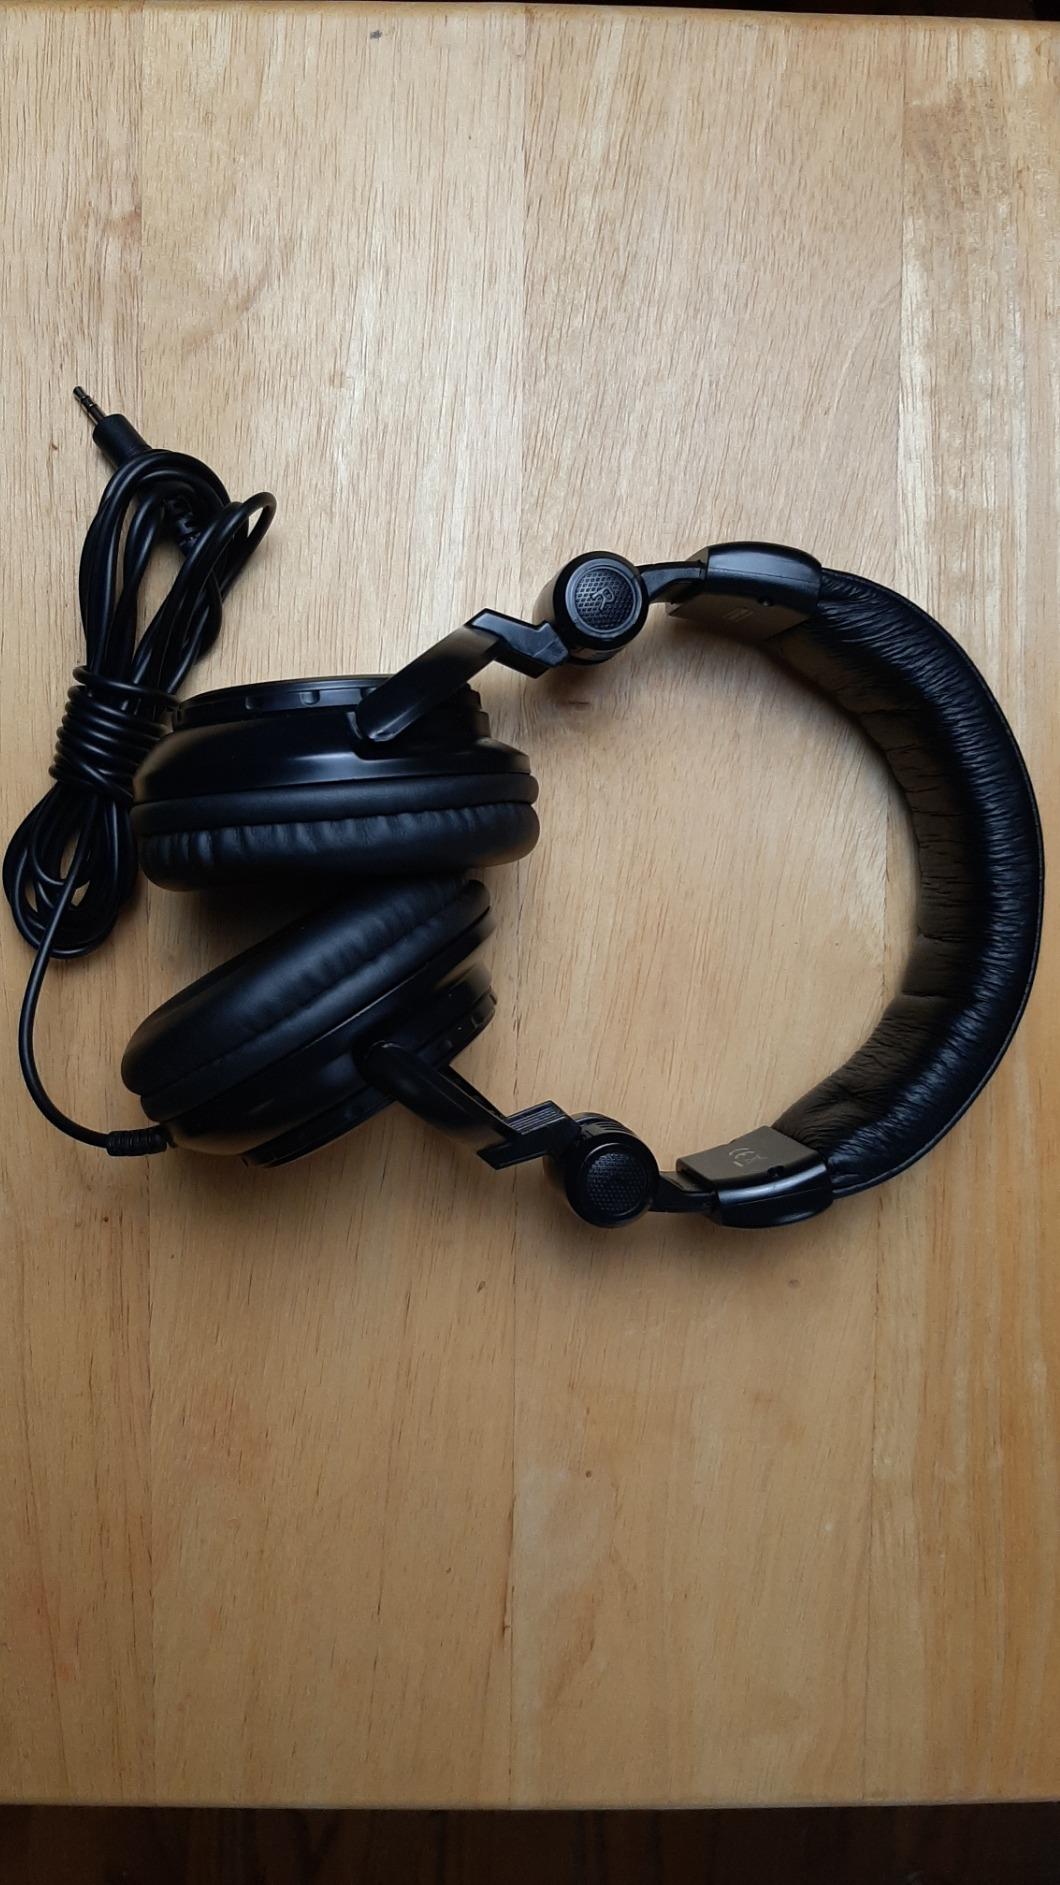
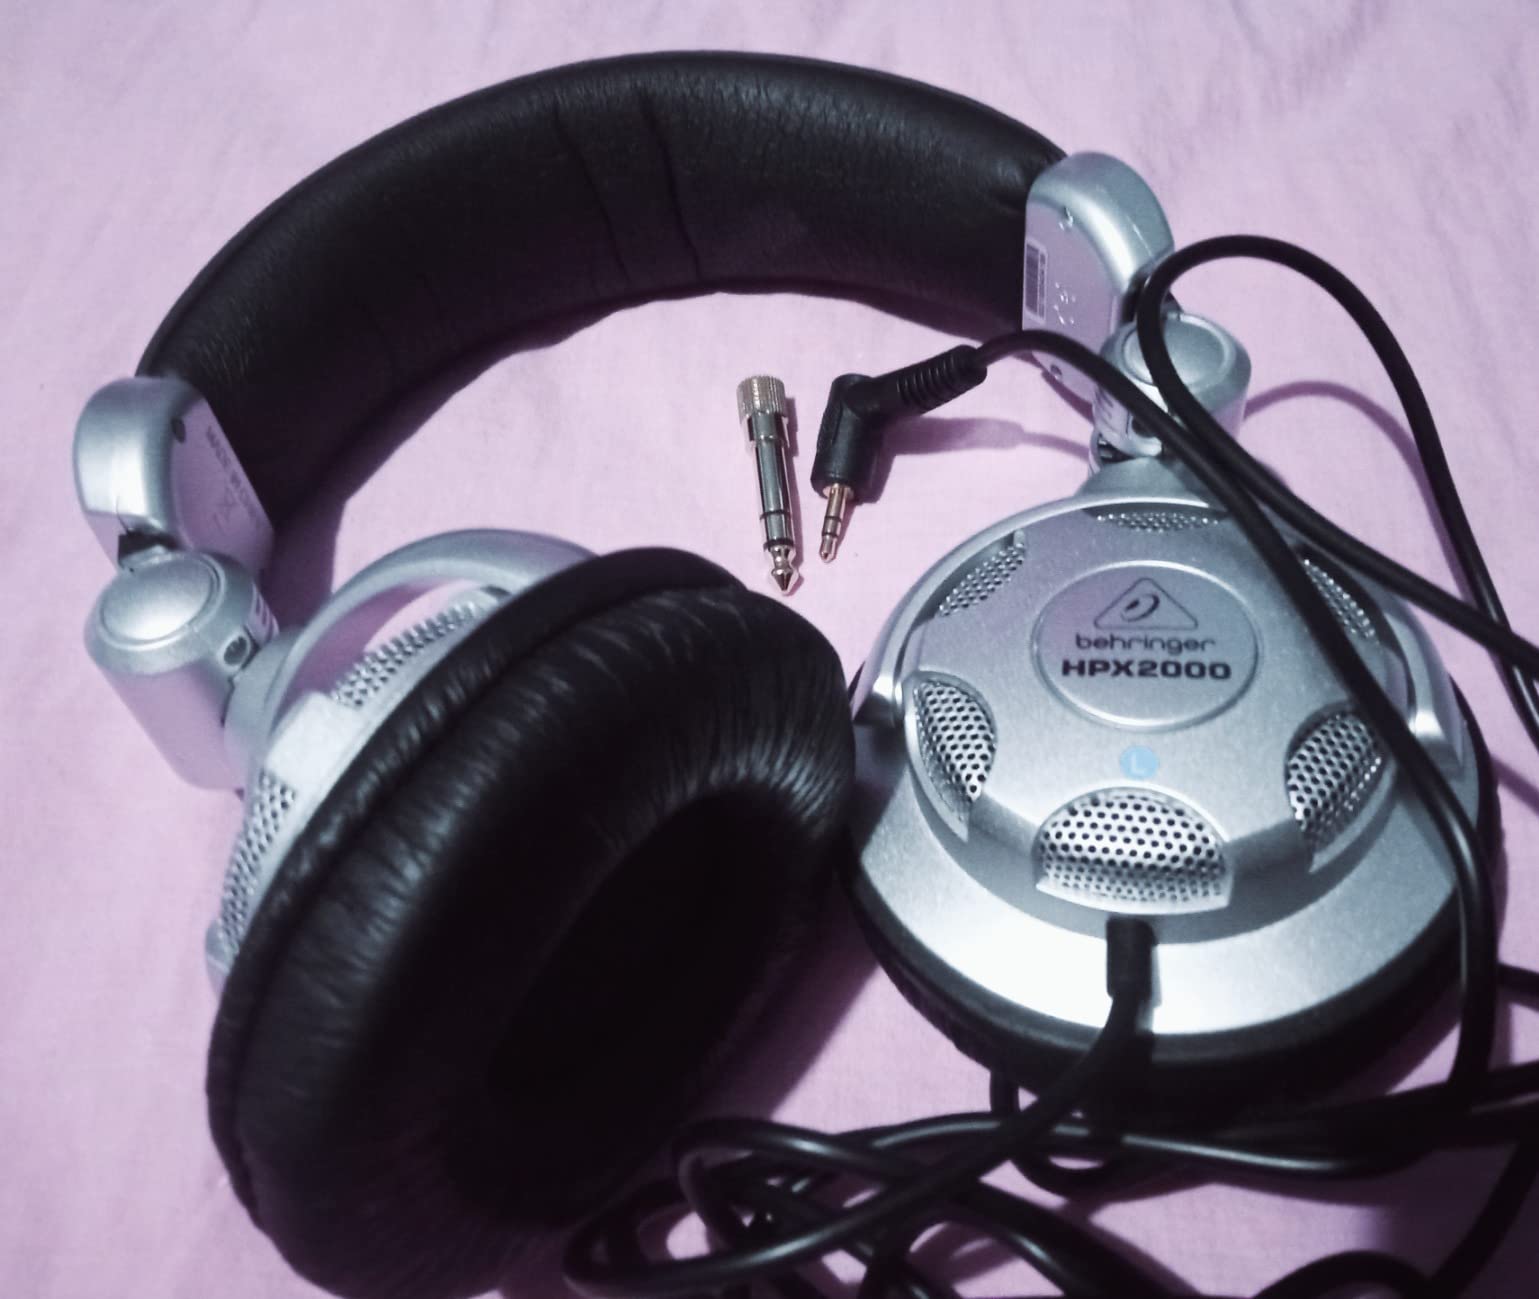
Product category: headphones
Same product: no